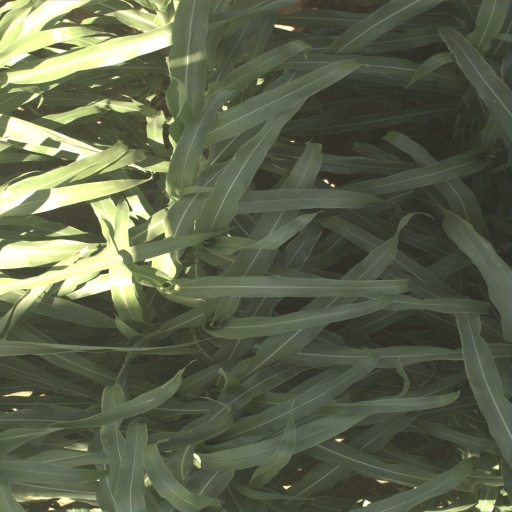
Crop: sorghum